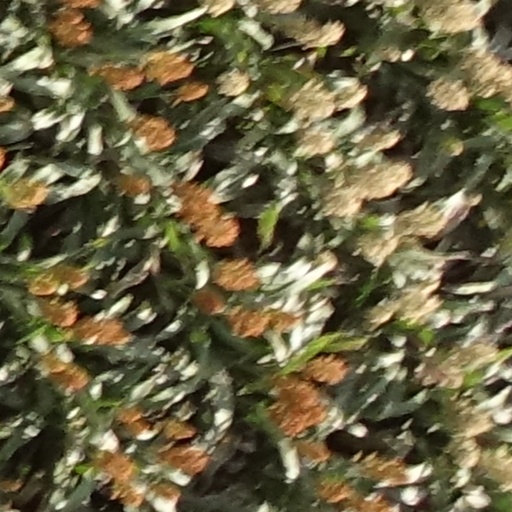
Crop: sorghum